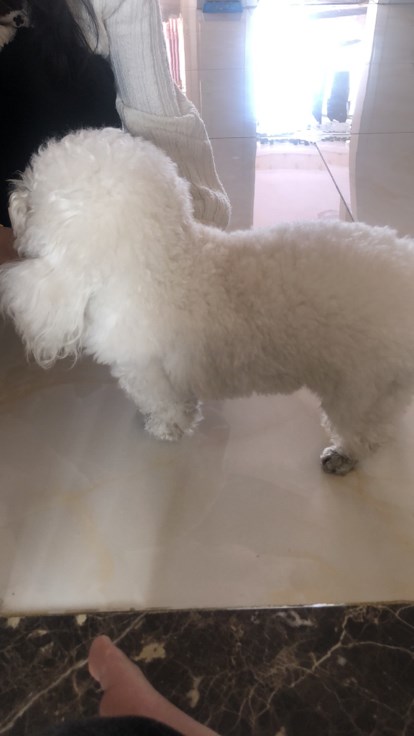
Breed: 3083-n000117-Bichon_Frise